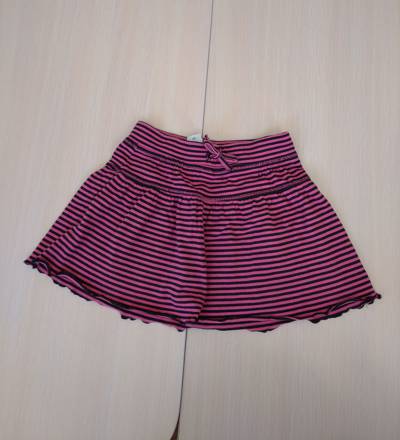
Waste category: clothes